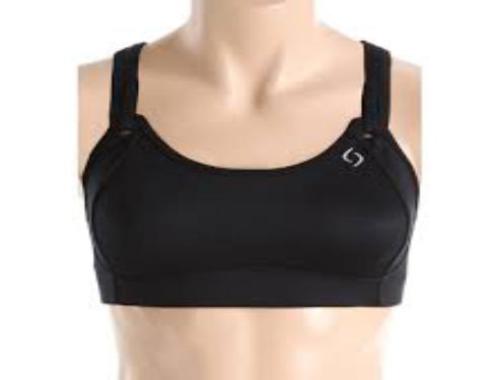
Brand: moving comfort-2
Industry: Clothes